Downtown Winnipeg

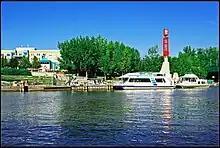
The Forks is a historic site, and public space in Downtown Winnipeg at the confluence of the Red and Assiniboine River.

The Exchange District is a National Historic Site of Canada. Just one block north is one of Canada's most famous intersections, Portage and Main, the Exchange District comprises 20 city blocks and approximately 150 heritage buildings, and it is known for its intact turn-of-the-century collection of warehouses, financial institutions, and early terracotta-clad skyscrapers.